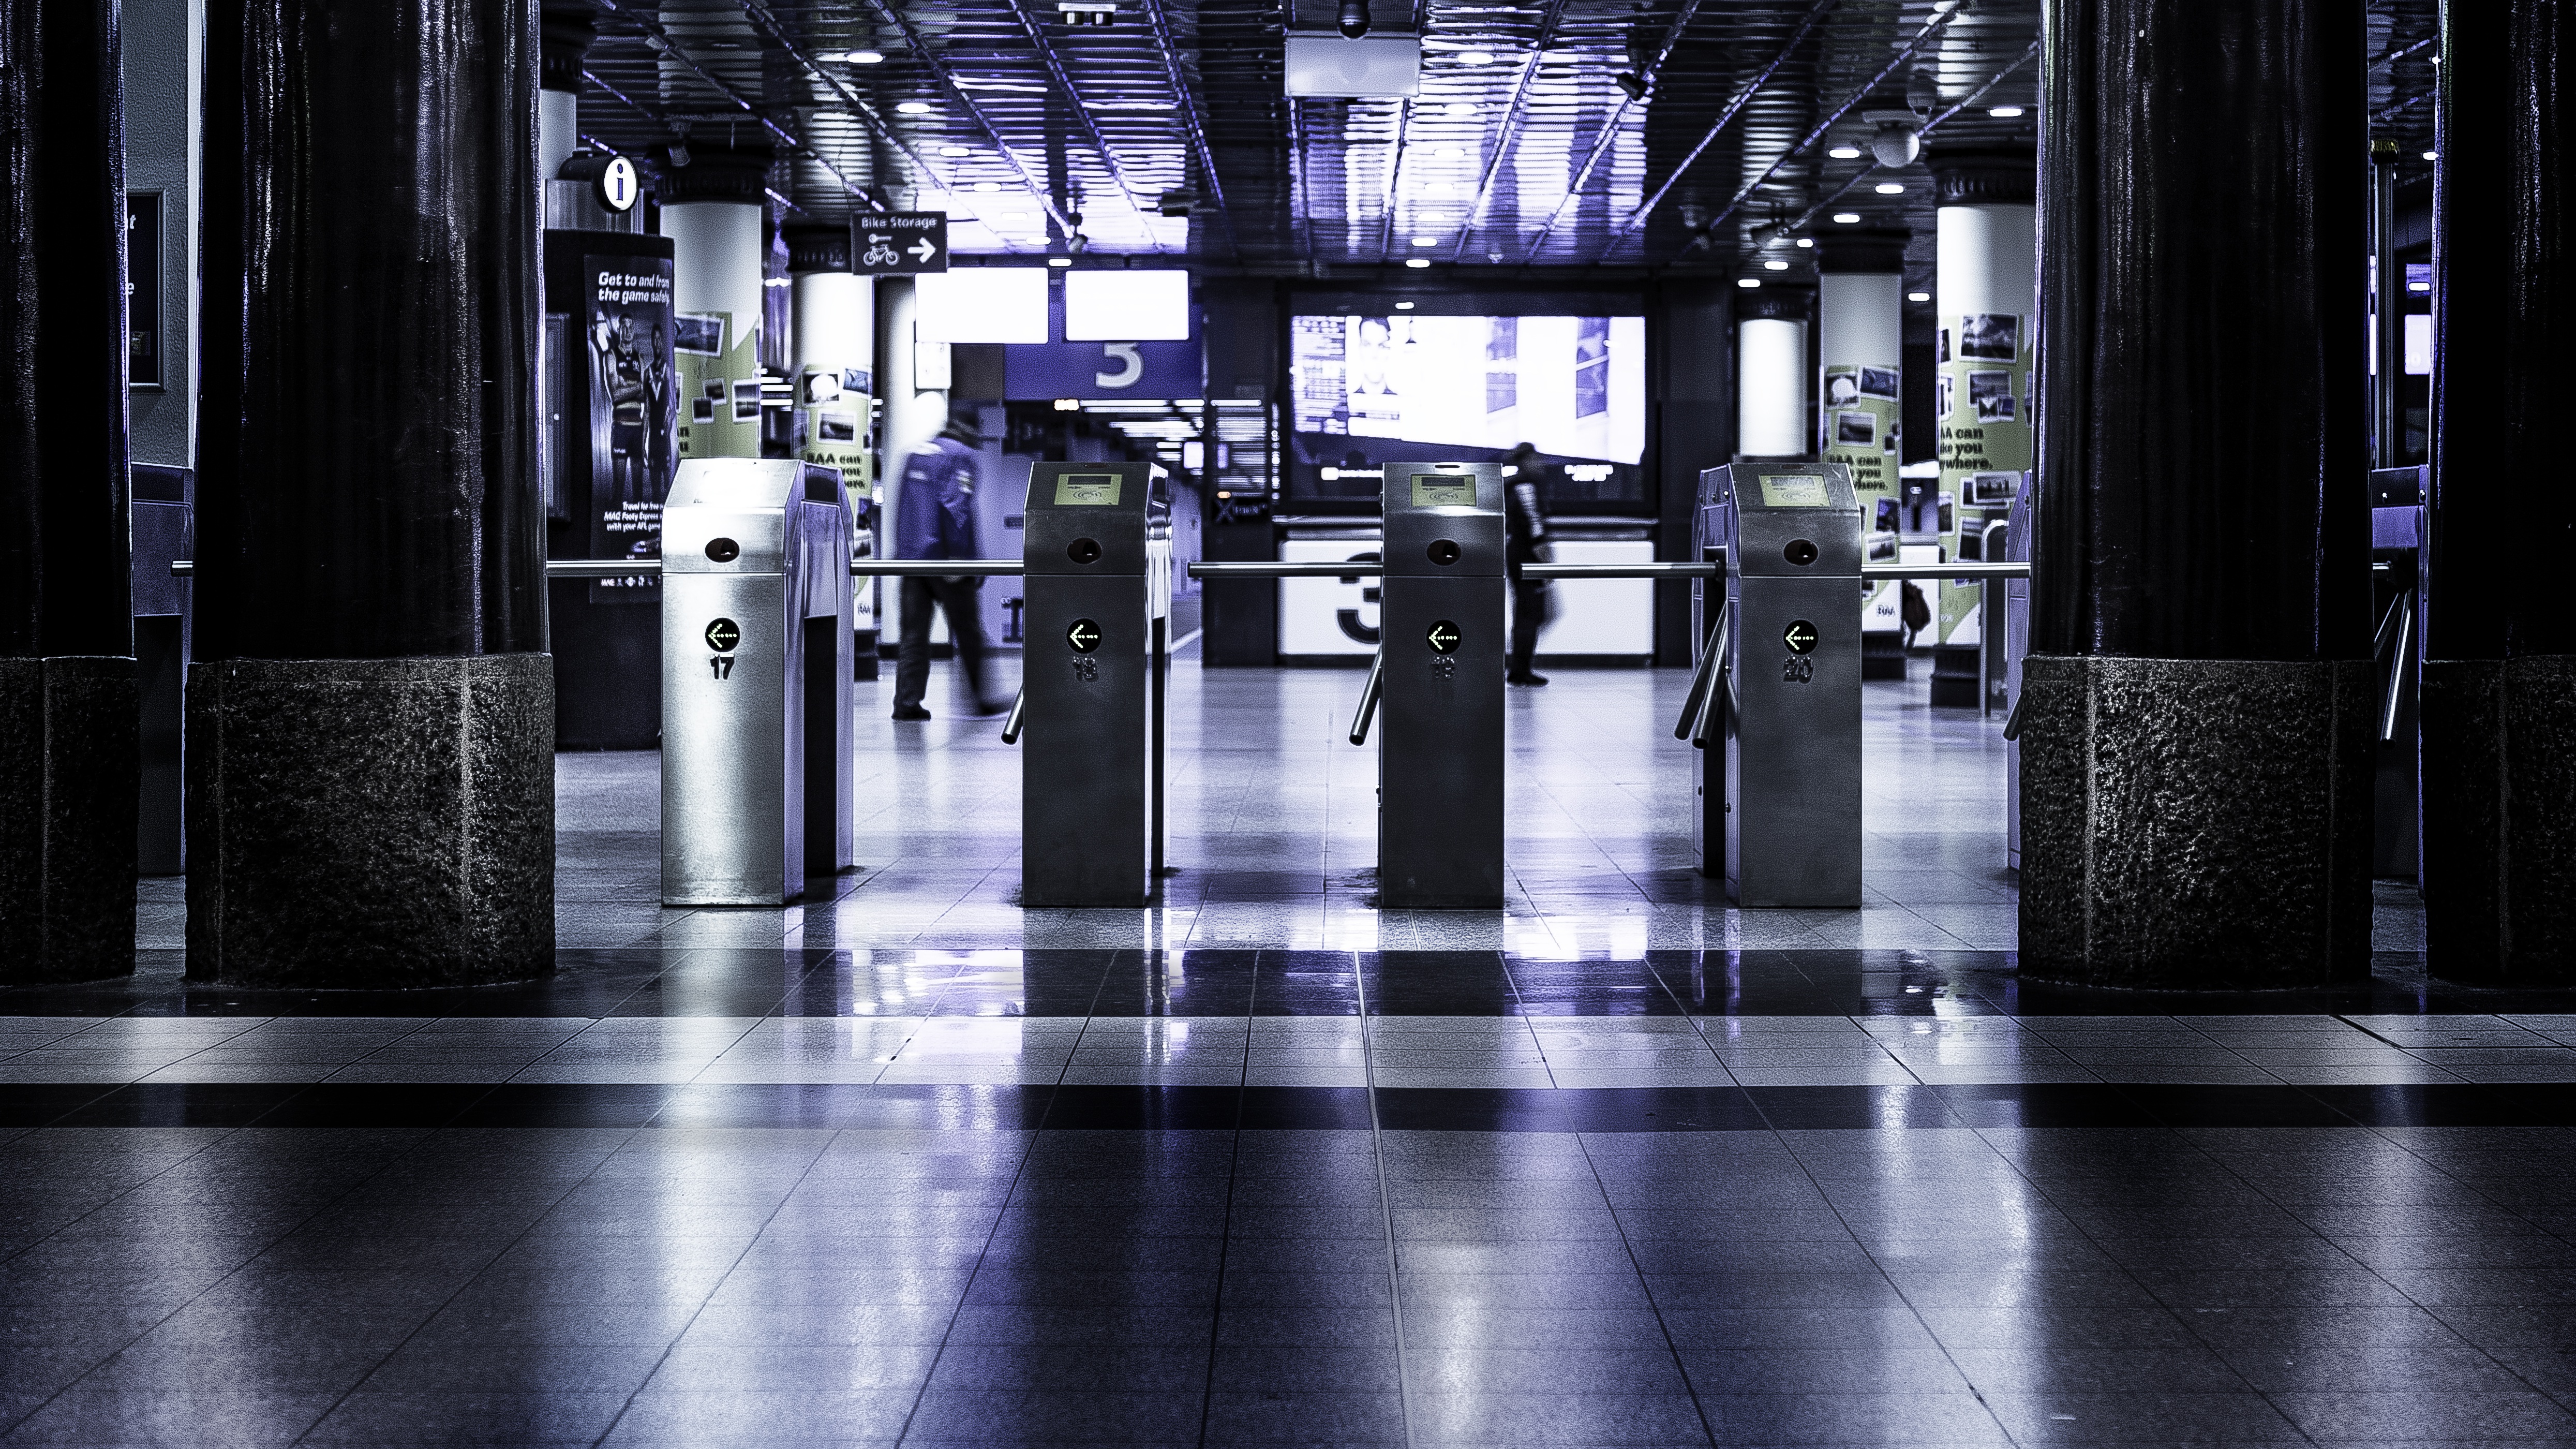
light, structure, tube, building, city, train, airport, steel, reflection, station, industry, business, room, lighting, interior design, indoors, terminal, symmetry, hallway, sport venue